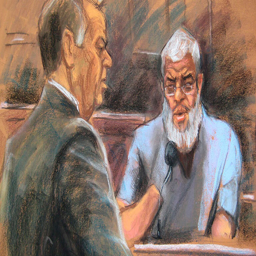
preacher gives testimony in federal court in this artist 's sketch .